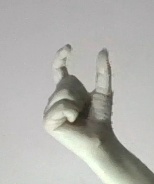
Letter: nun